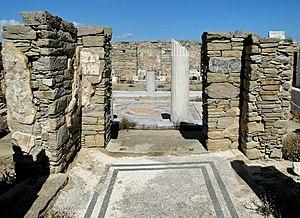
Maison des Dauphins à Délos en Grèce
Les maisons de l'île de Délos donnent une image précise de l'habitation privée hellénistique. Les maisons forment la grande majorité des édifices exhumés à Délos dans un bon état de conservation.